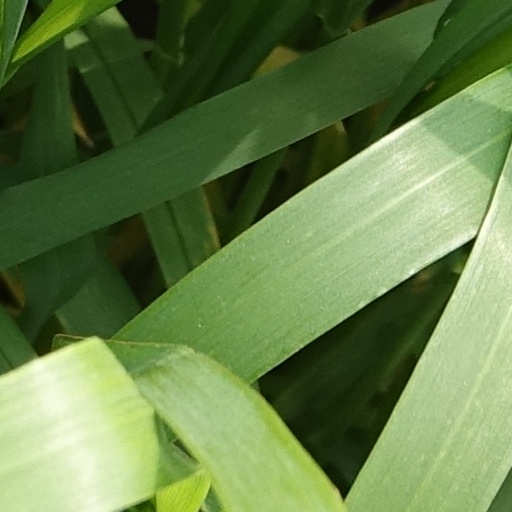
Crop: wheat